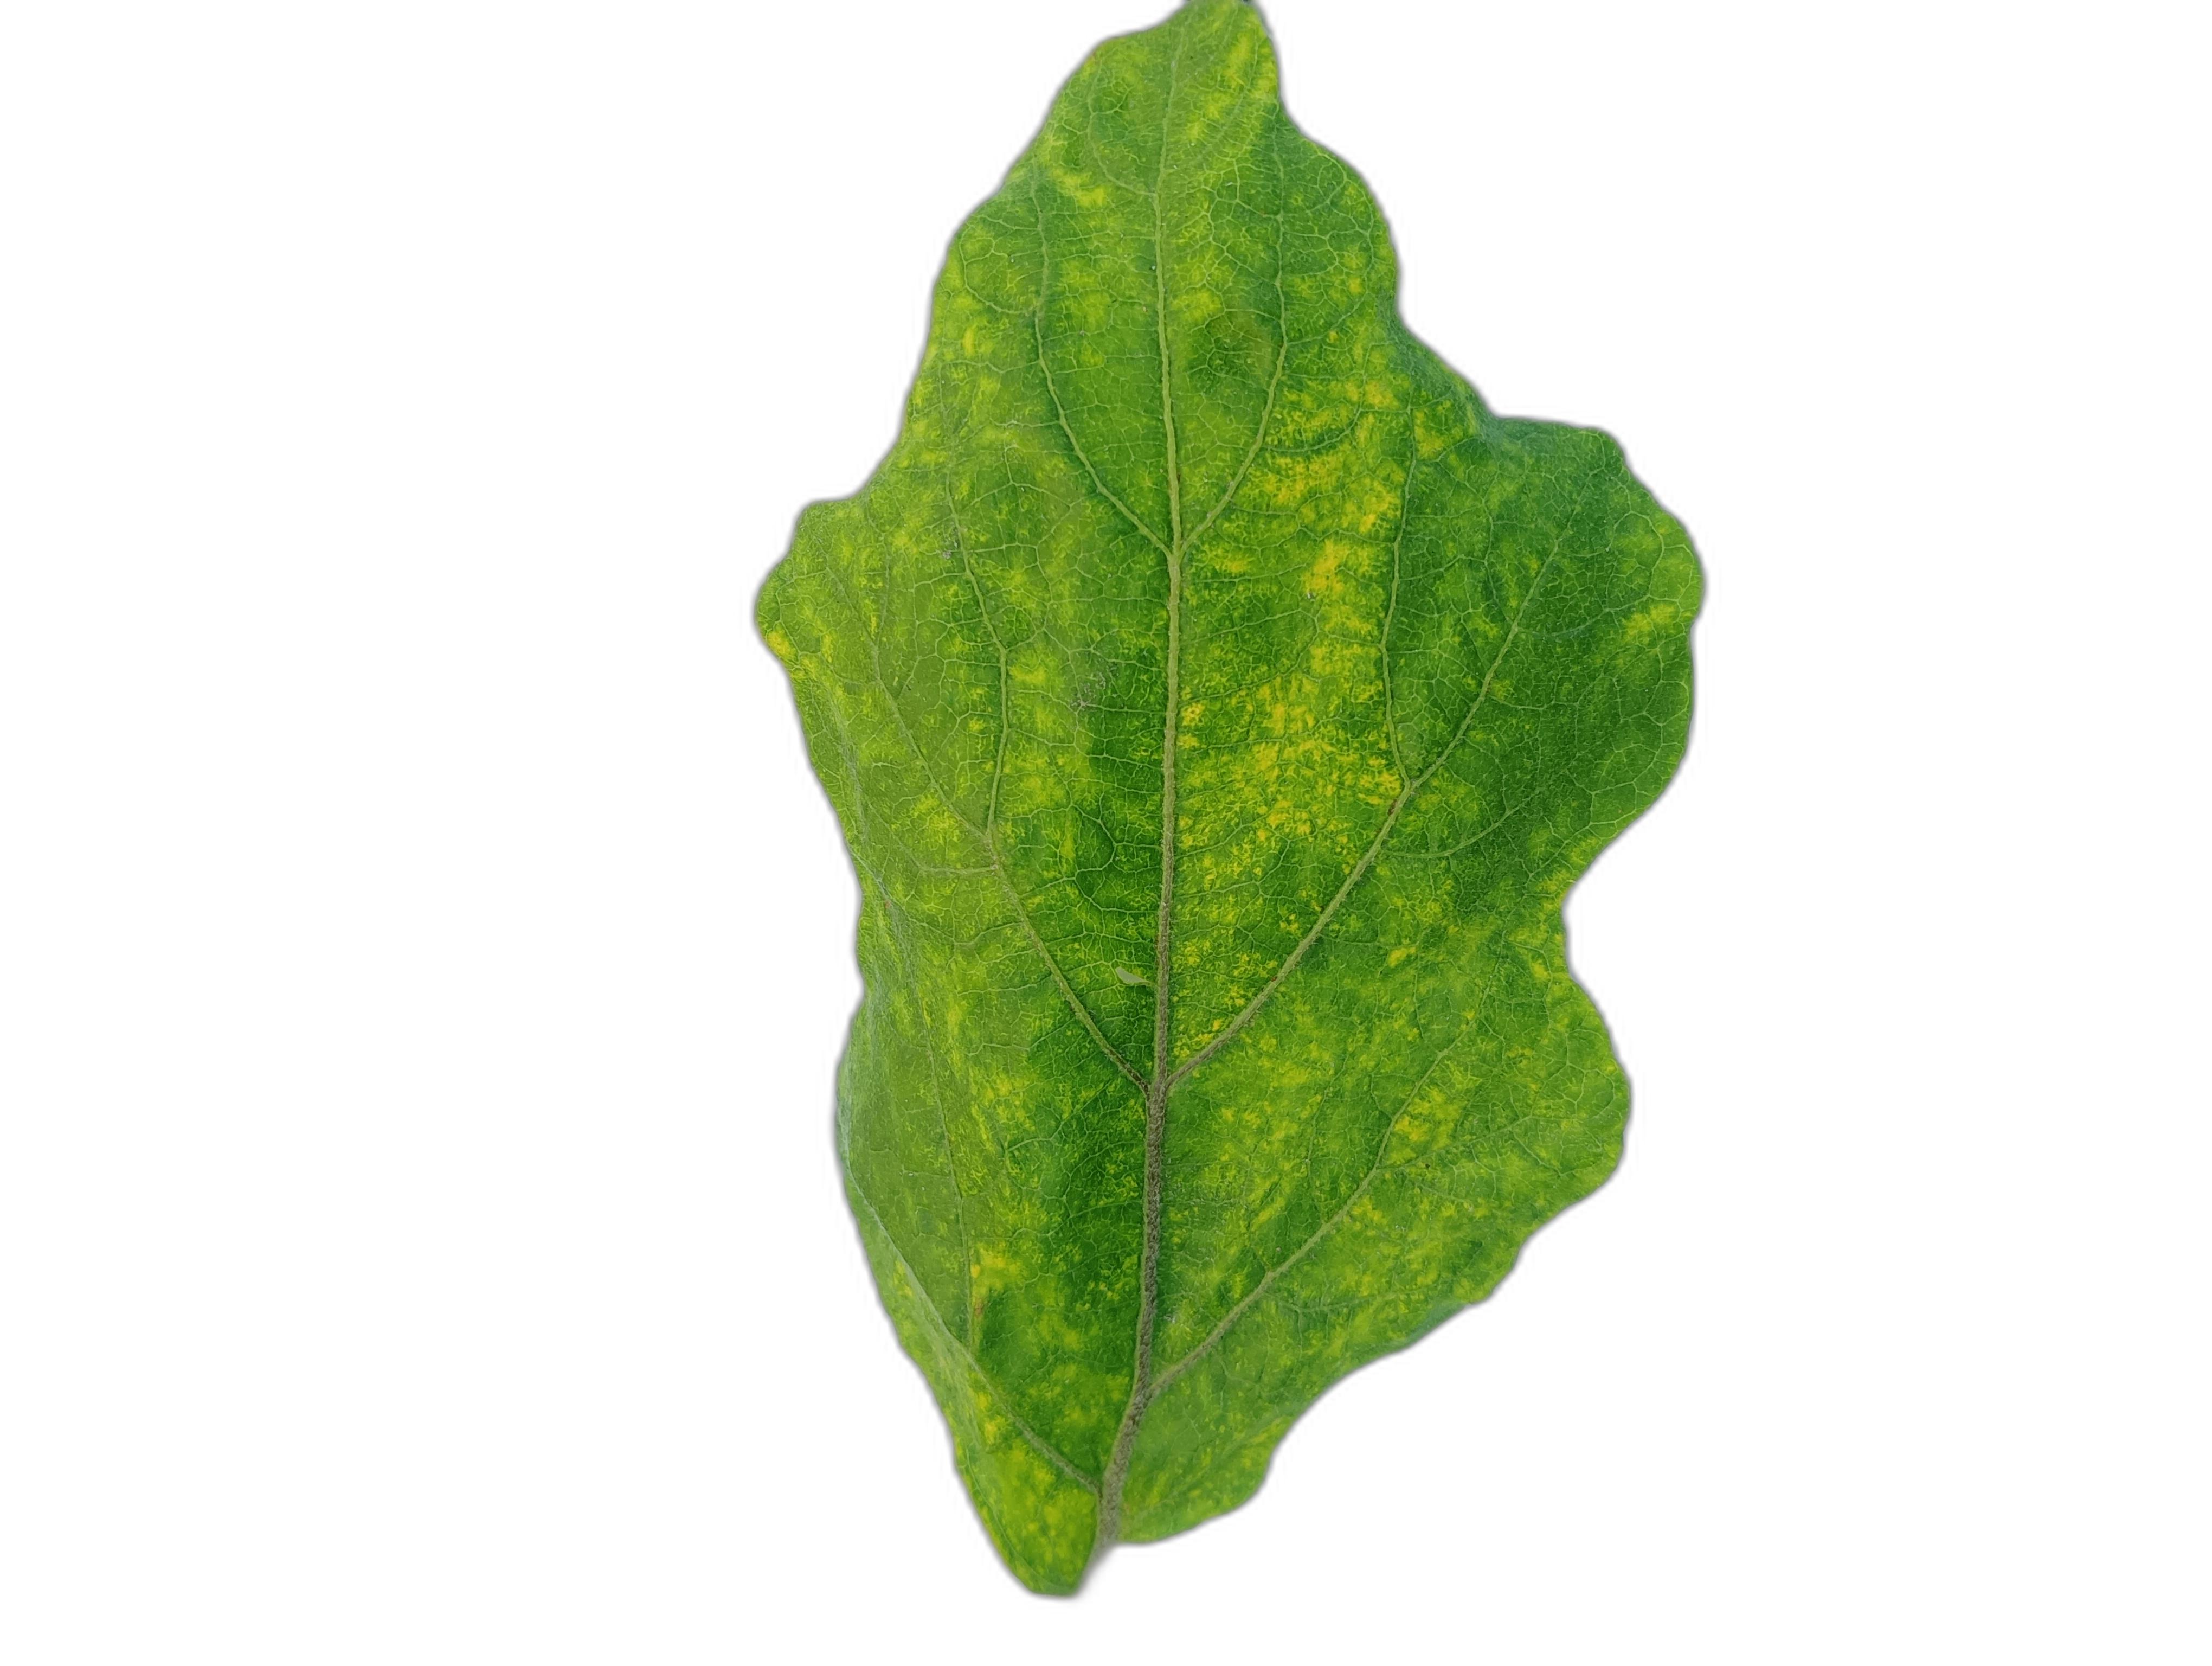
Label: Mosaic Virus Disease